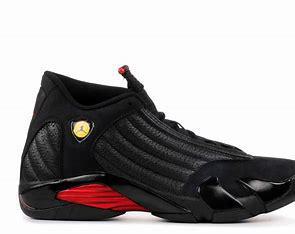
Brand: Jordan
Model: 14 Retro